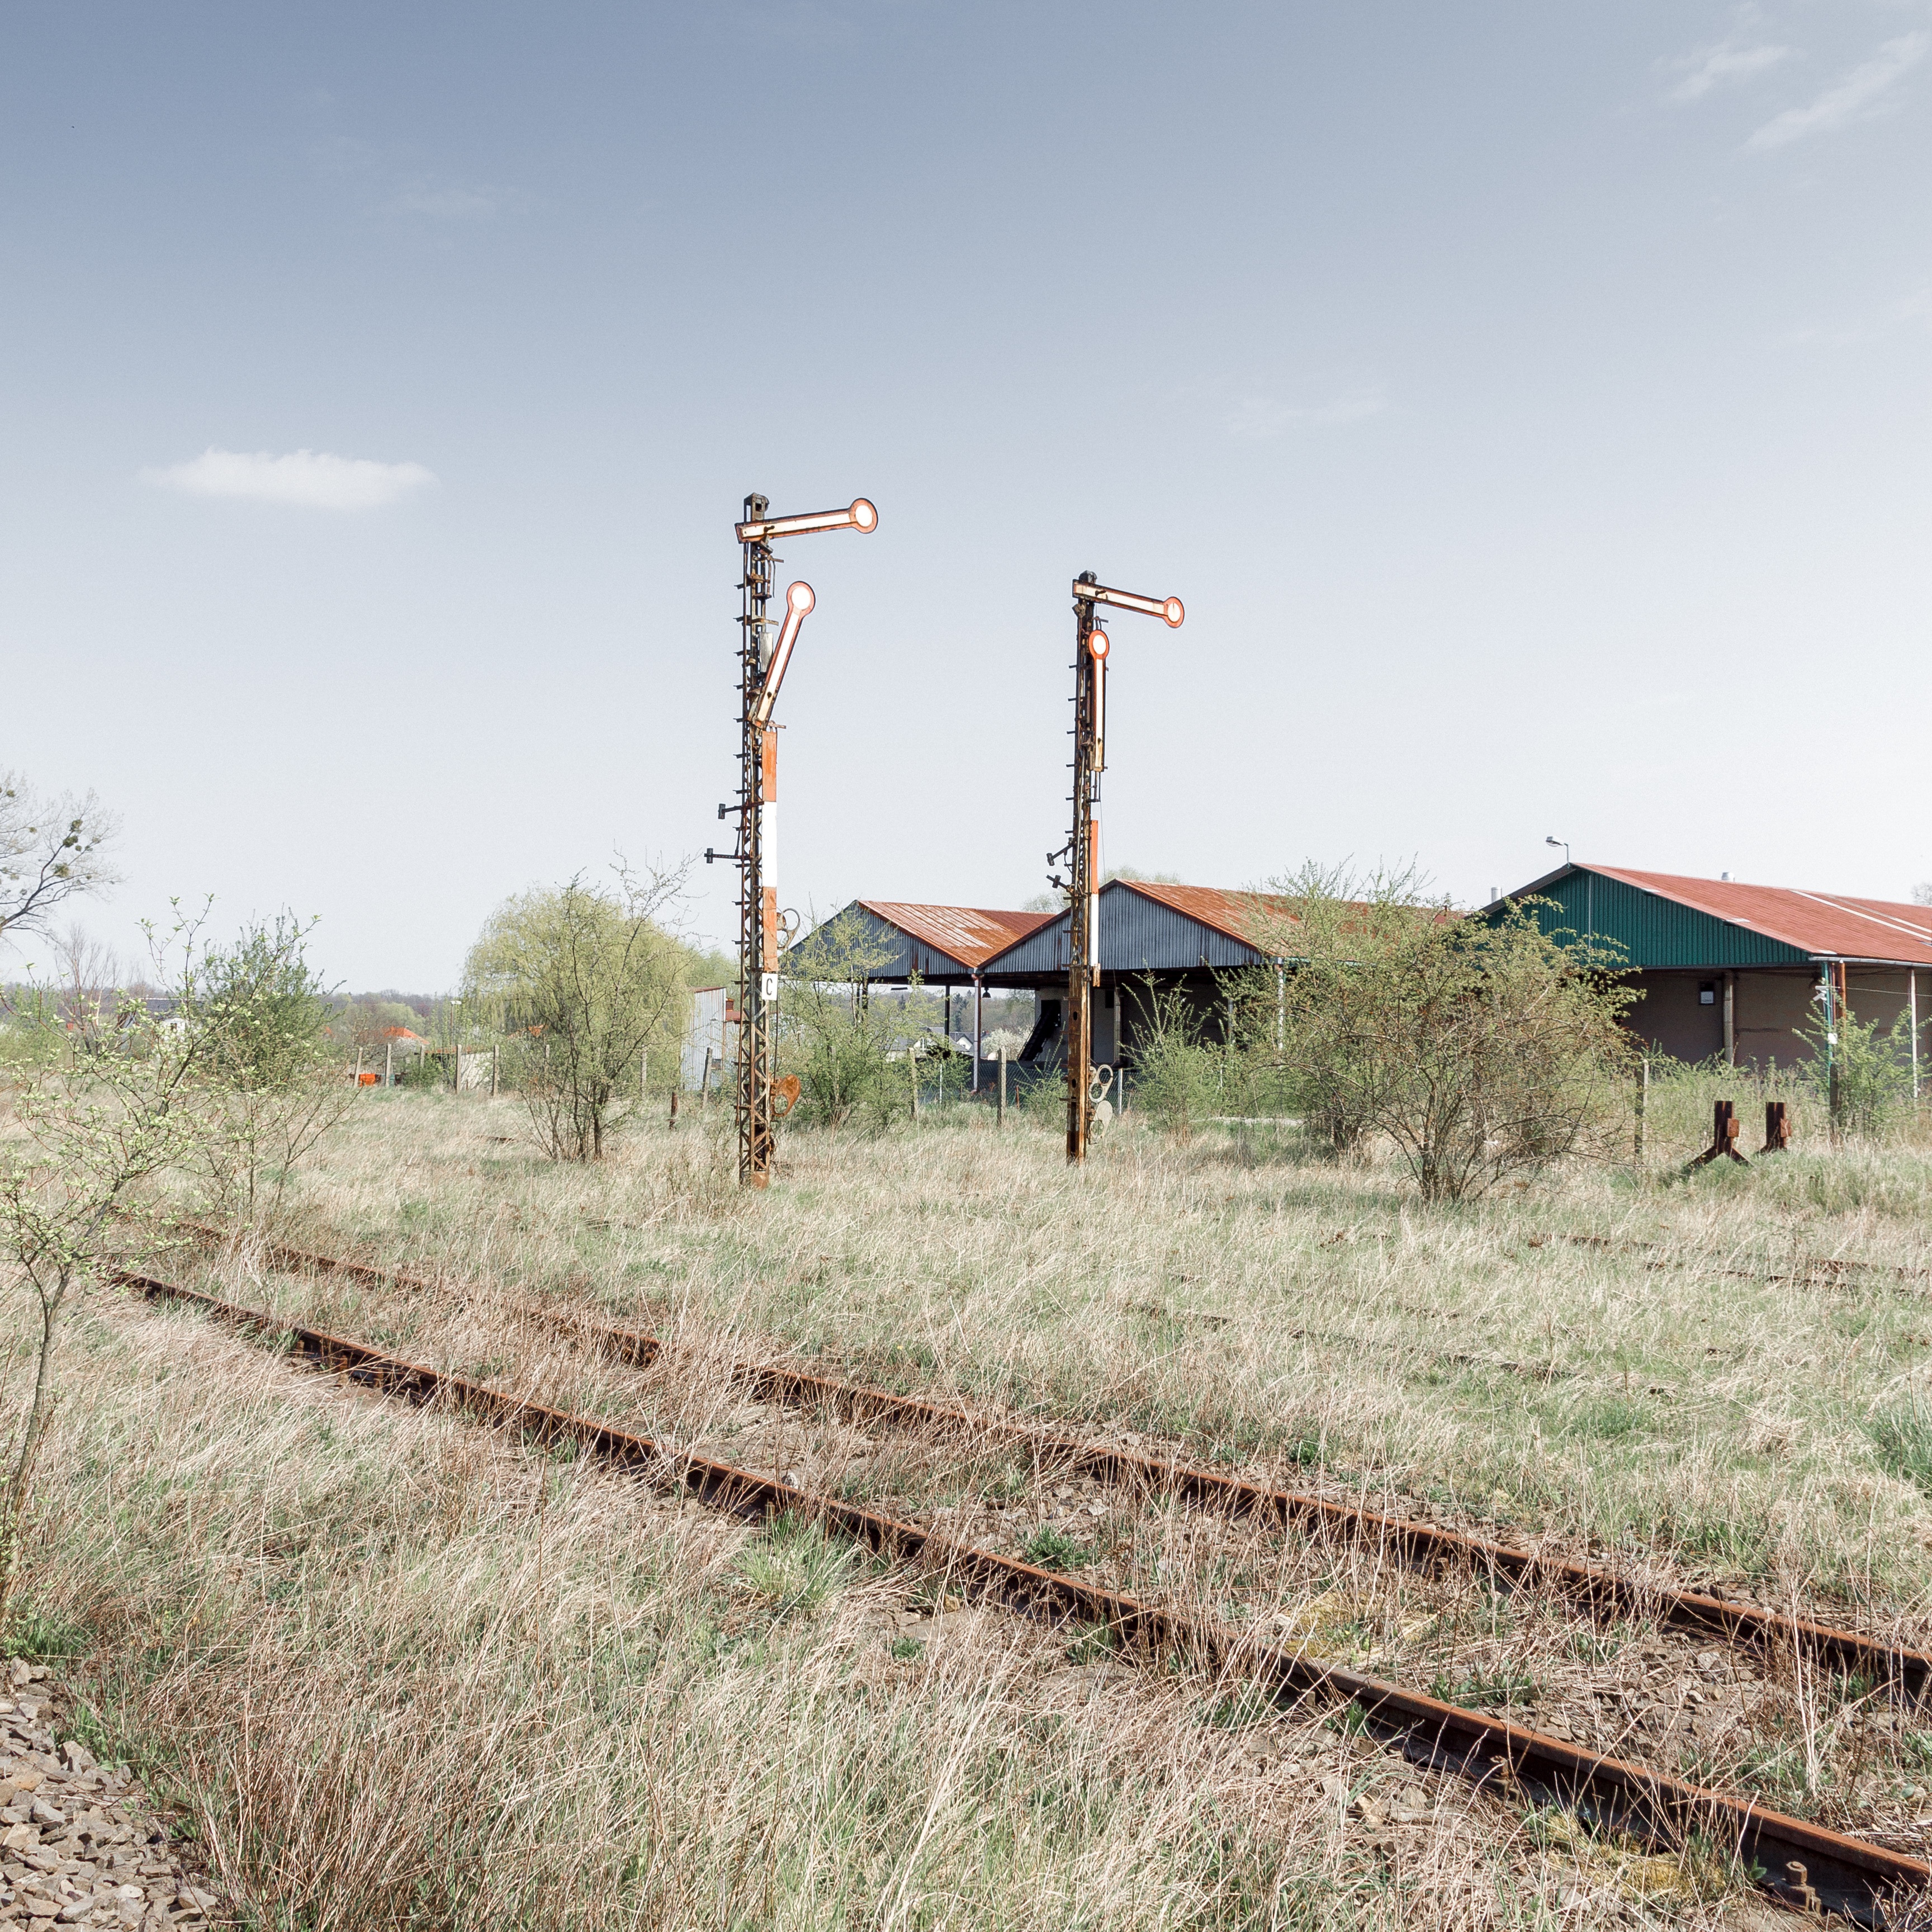
track, field, transport, vehicle, rural area